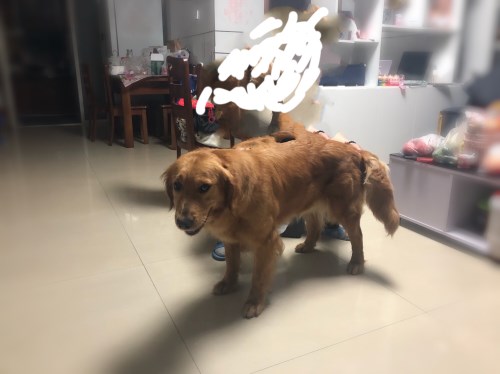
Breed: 5355-n000126-golden_retriever